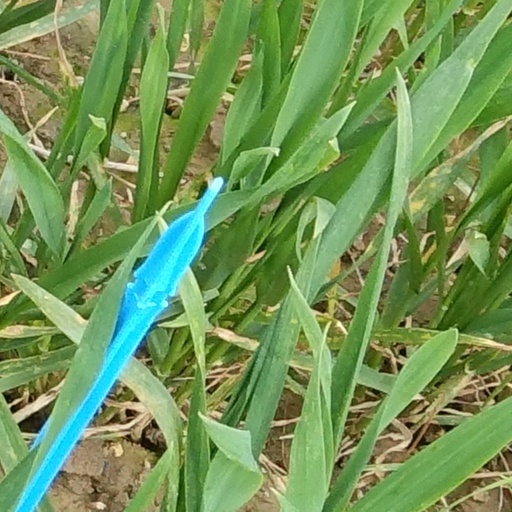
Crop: wheat